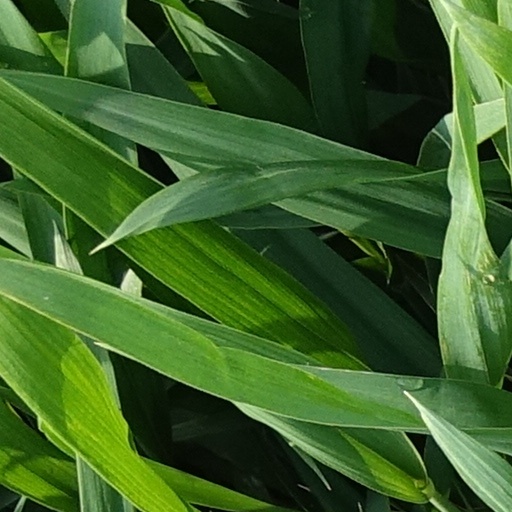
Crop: wheat